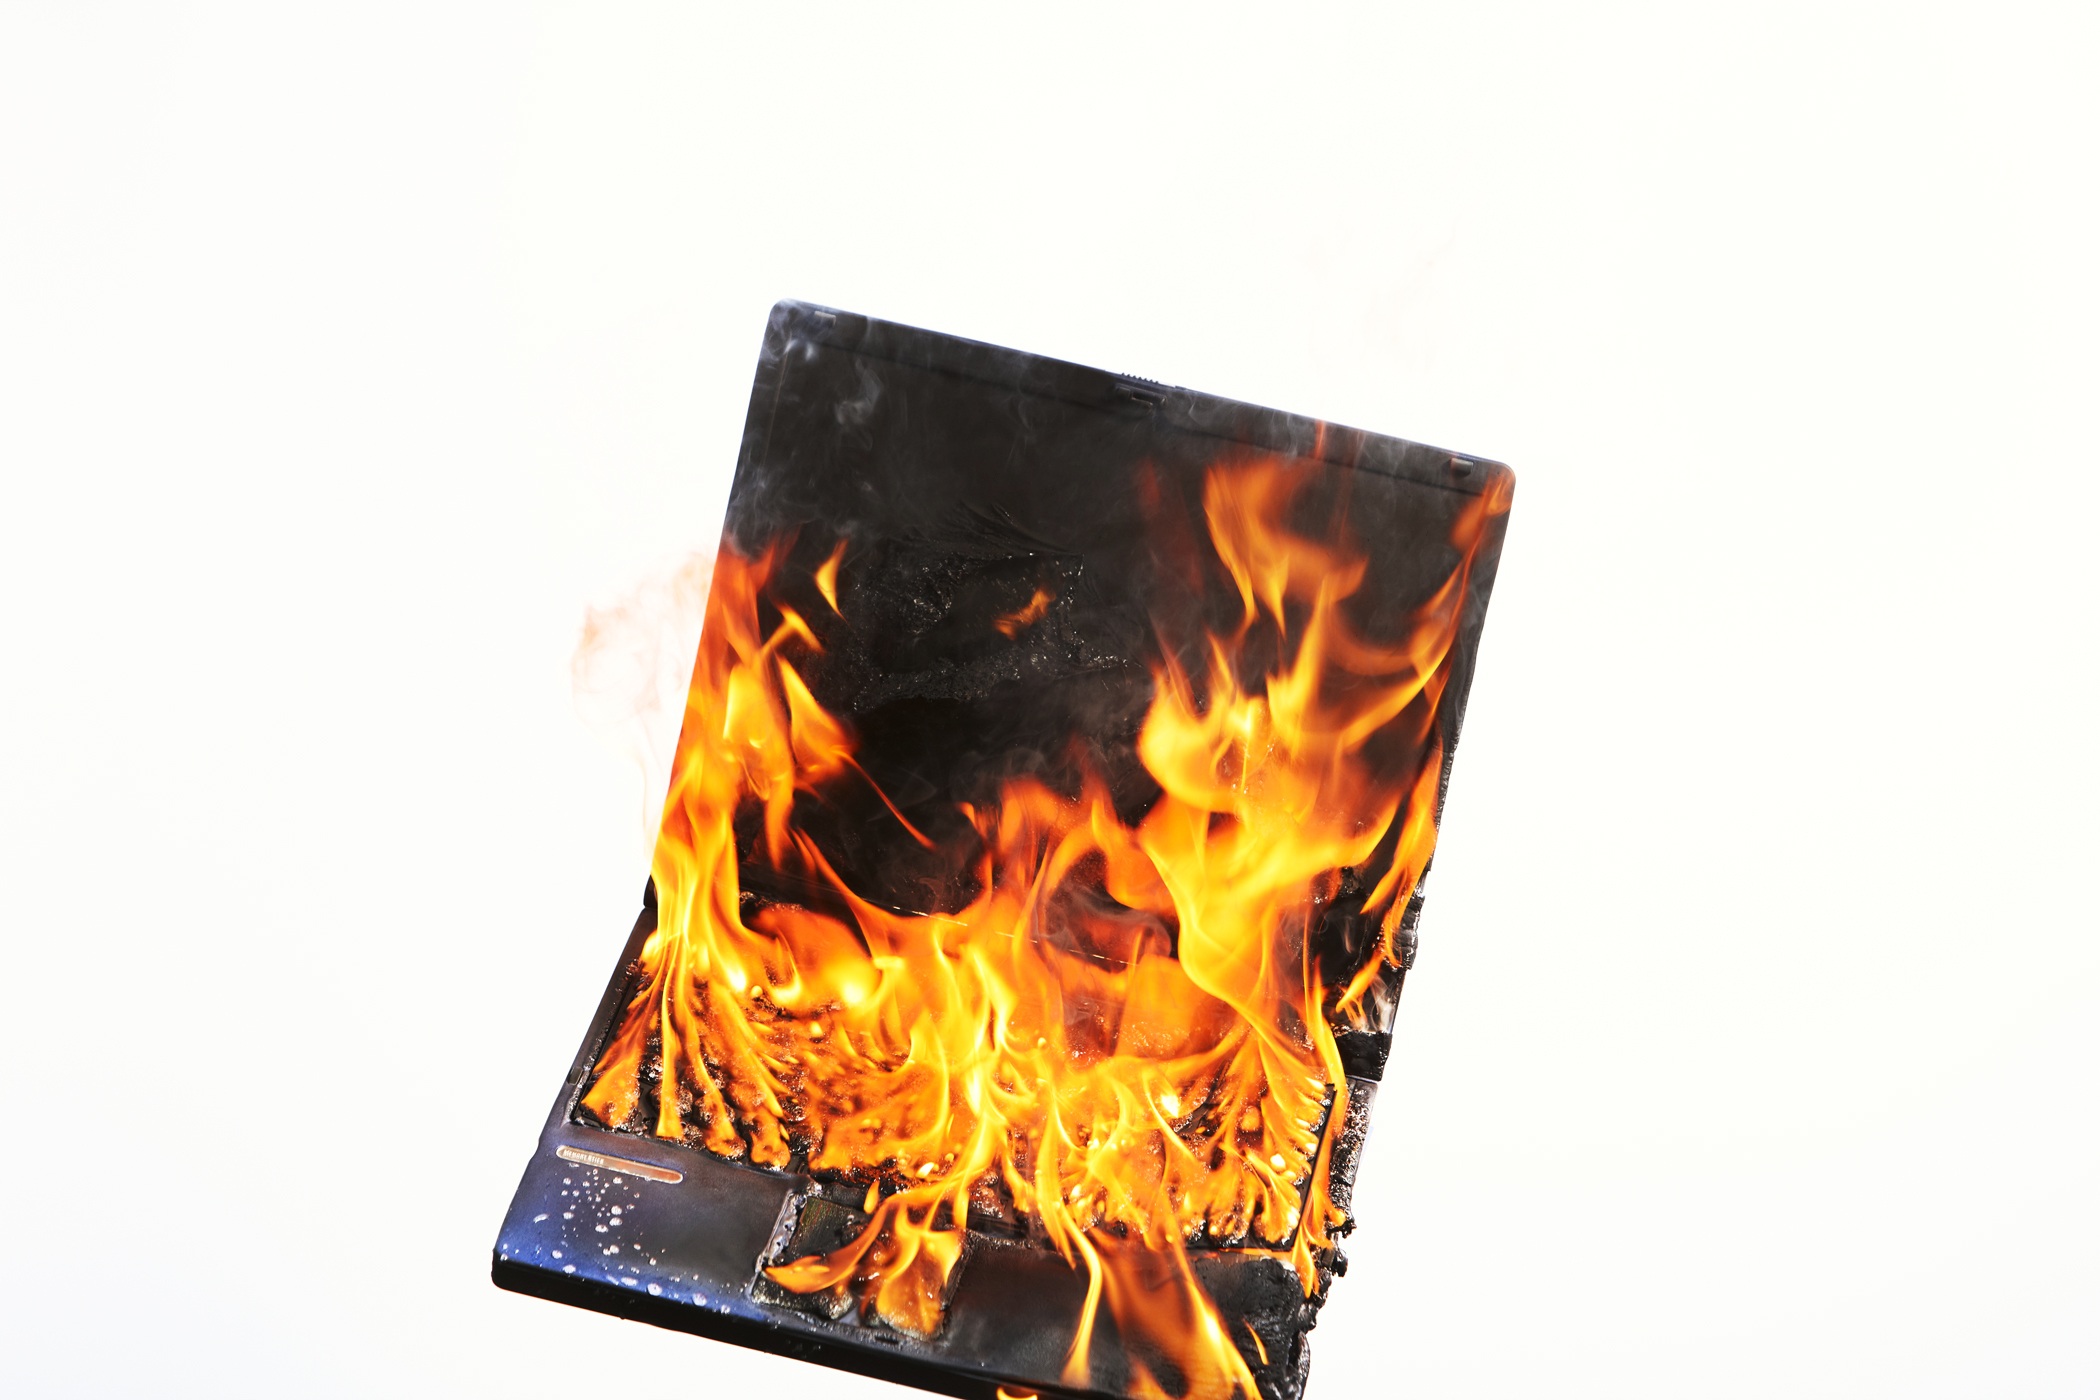
laptop, smoke, broken, flame, fire, profession, lighting, burn, brand, font, burning, damage, stress, risk, dangerous, support, voltage, burnout, copmuter